Answer in natural language. Is Doorway (marked B) to the left of Window (marked C)? Choose between the following options: no or yes
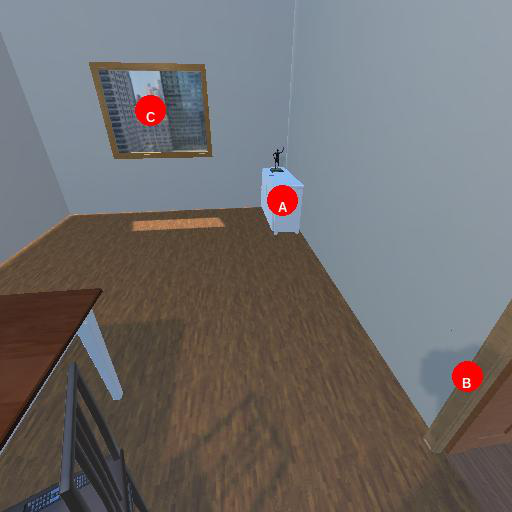
<answer>no</answer>